Šauška

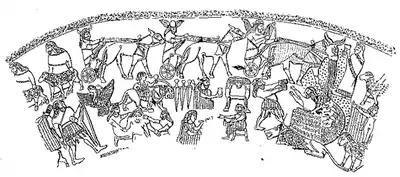
A drawing of the figures depicted on the bowl of Hasanlu. A naked goddess, who might be Šauška, is visible in the bottom right corner.

Šauška was commonly depicted in the company of and her two attendants, Ninatta and Kulitta, both on reliefs and on cylinder seals.